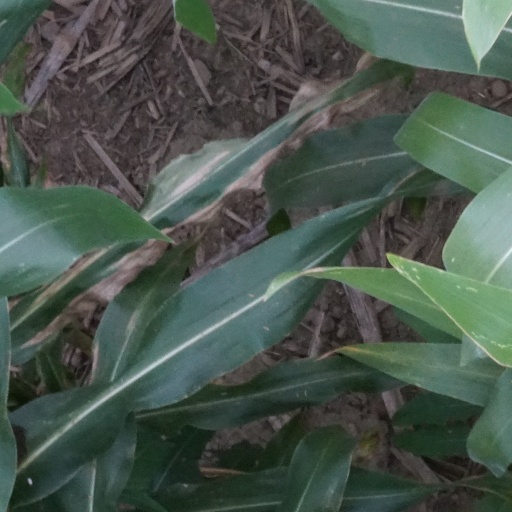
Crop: maize; corn